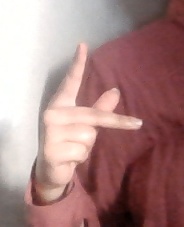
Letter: dha